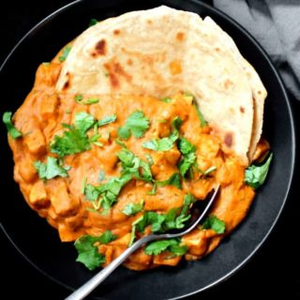
Dish: paneer